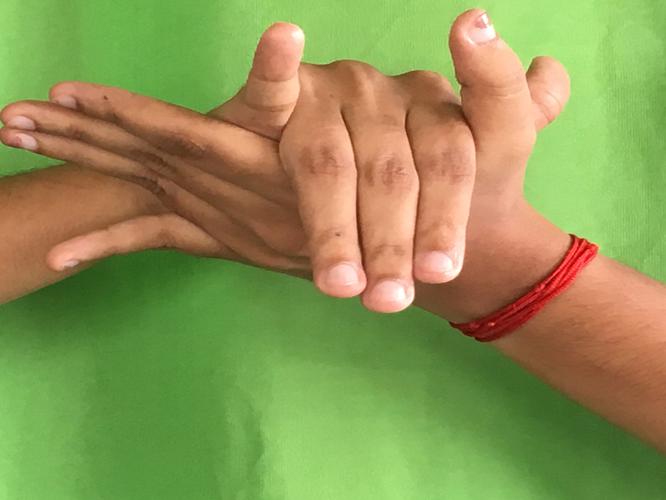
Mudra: Kurma
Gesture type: double_hand